Extermination battalion

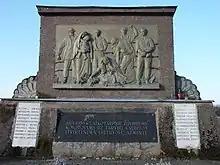
Soviet propaganda monument in Simnas dedicated to the fallen members of the extermination battalions (built during the Soviet occupation).

The extermination battalions were formally voluntary while actually a number of troops were forcibly recruited. They were augmented by personnel considered ideologically solid, like members of the Komsomol and kolkhoz managers. There were no other requirements, so the ranks were socially varied, sometimes including even felons. The battalions were commanded by head managers of the regional committee level.